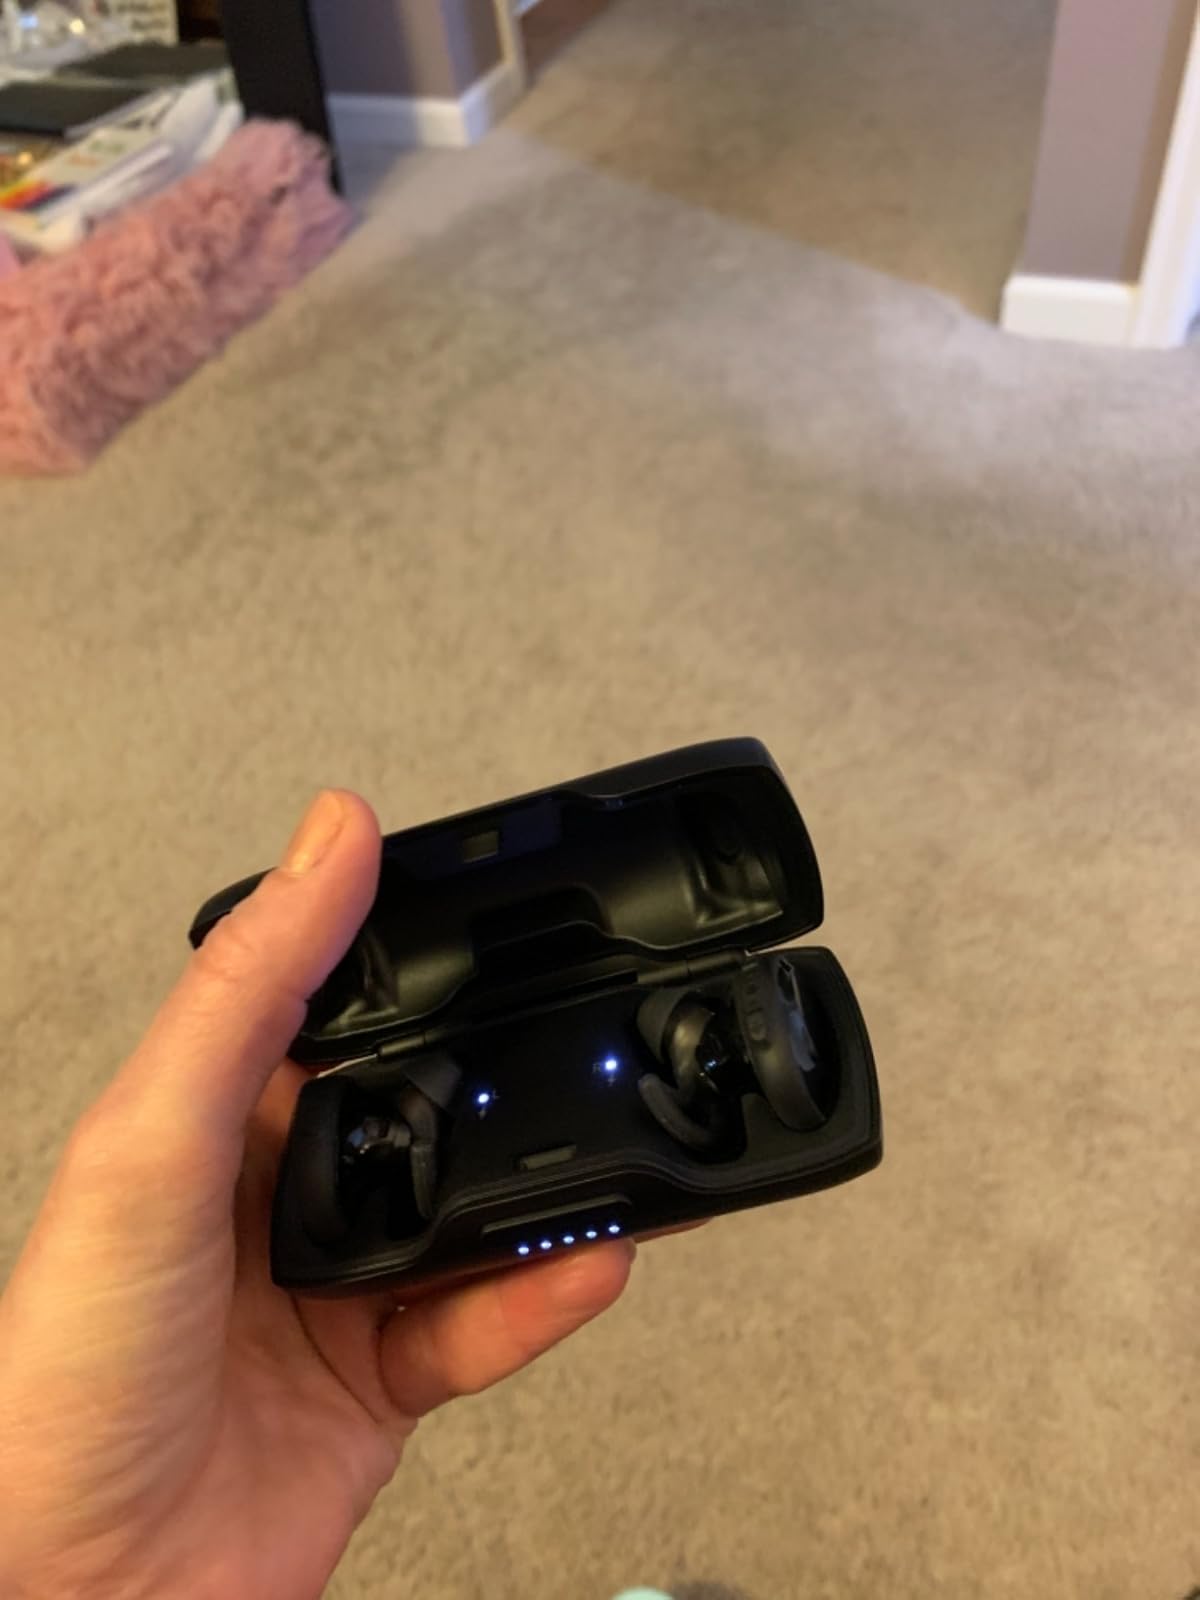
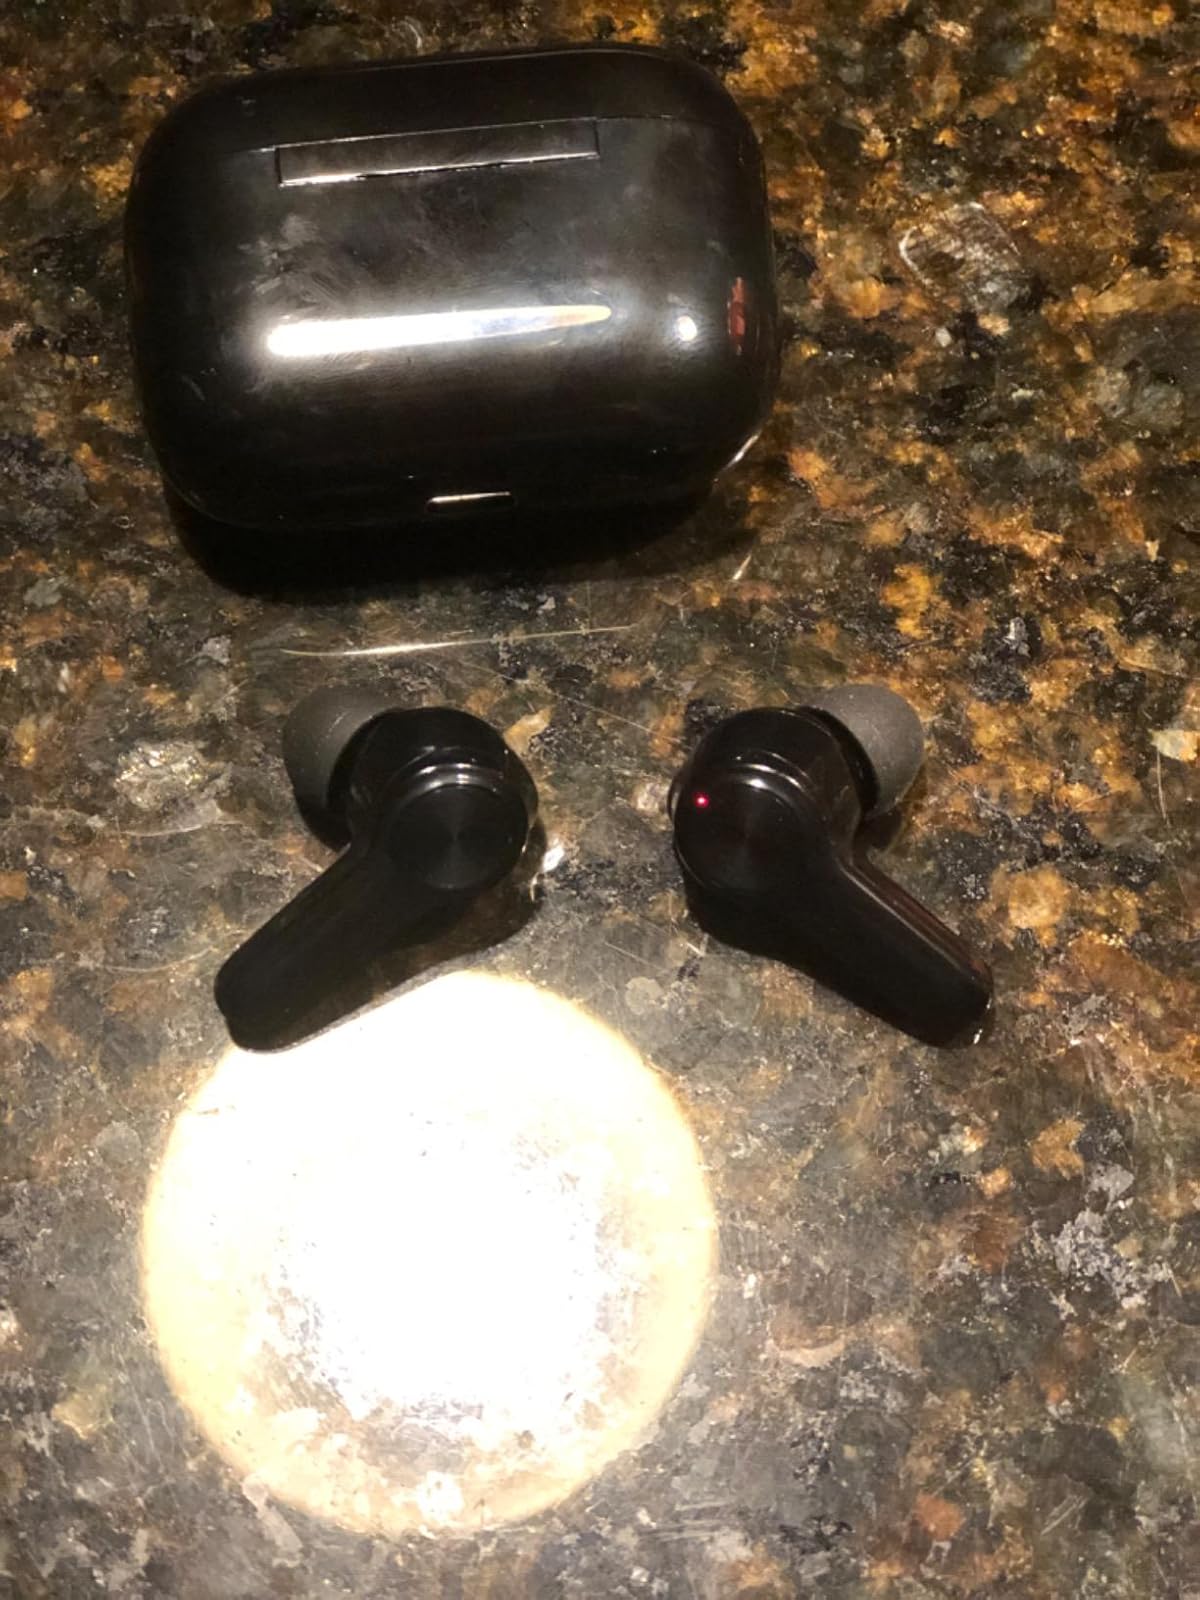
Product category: earbuds
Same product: no